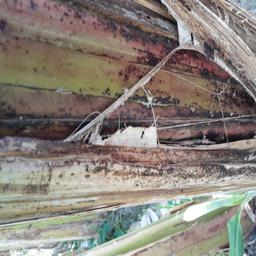
Label: PSEUDOSTEM WEEVIL